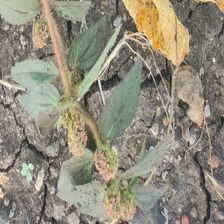
Weed species: Choti_dudhi_(Euphorbia_hirta)